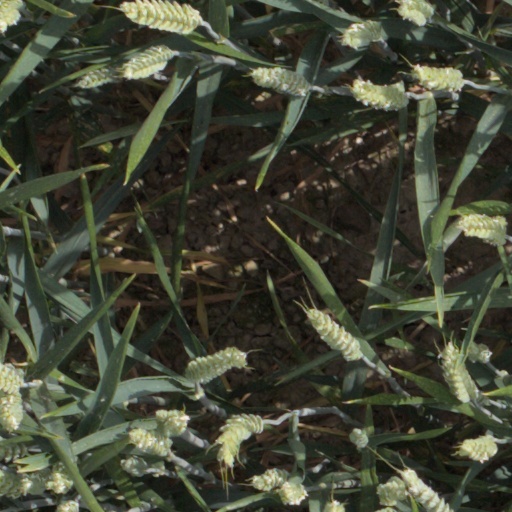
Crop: wheat